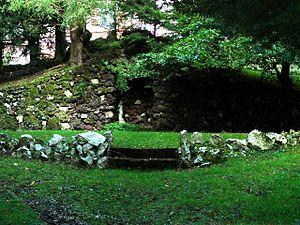
En géomorphologie, une grotte est une cavité souterraine naturelle comportant au moins une partie horizontale accessible ; ce qui peut la distinguer d'un aven, d'un gouffre, d'un abîme, etc. Le dictionnaire Les mots de la géographie affirme en revanche que « [vues] surtout comme abris, refuge, elles n'ont pas la même connotation redoutable que les antres, gouffres et abîmes, ni la puissance de rêve des cavernes, bien qu'il s'agisse de la même chose ». La première édition du Dictionnaire de l'Académie française précise qu'une grotte peut être « naturelle ou faite par artifice ».
Après les apparitions de Lourdes, de très nombreuses répliques de la grotte de Lourdes sont réalisées, jusqu'en 1914. Ce n'est évidemment pas une date butoir. Après cette date, le nombre de copies de la grotte continue toujours d'évoluer. En 2015, un auteur a répertorié en France plus de 765 sites, et dans le reste du monde 321 copies de la grotte.